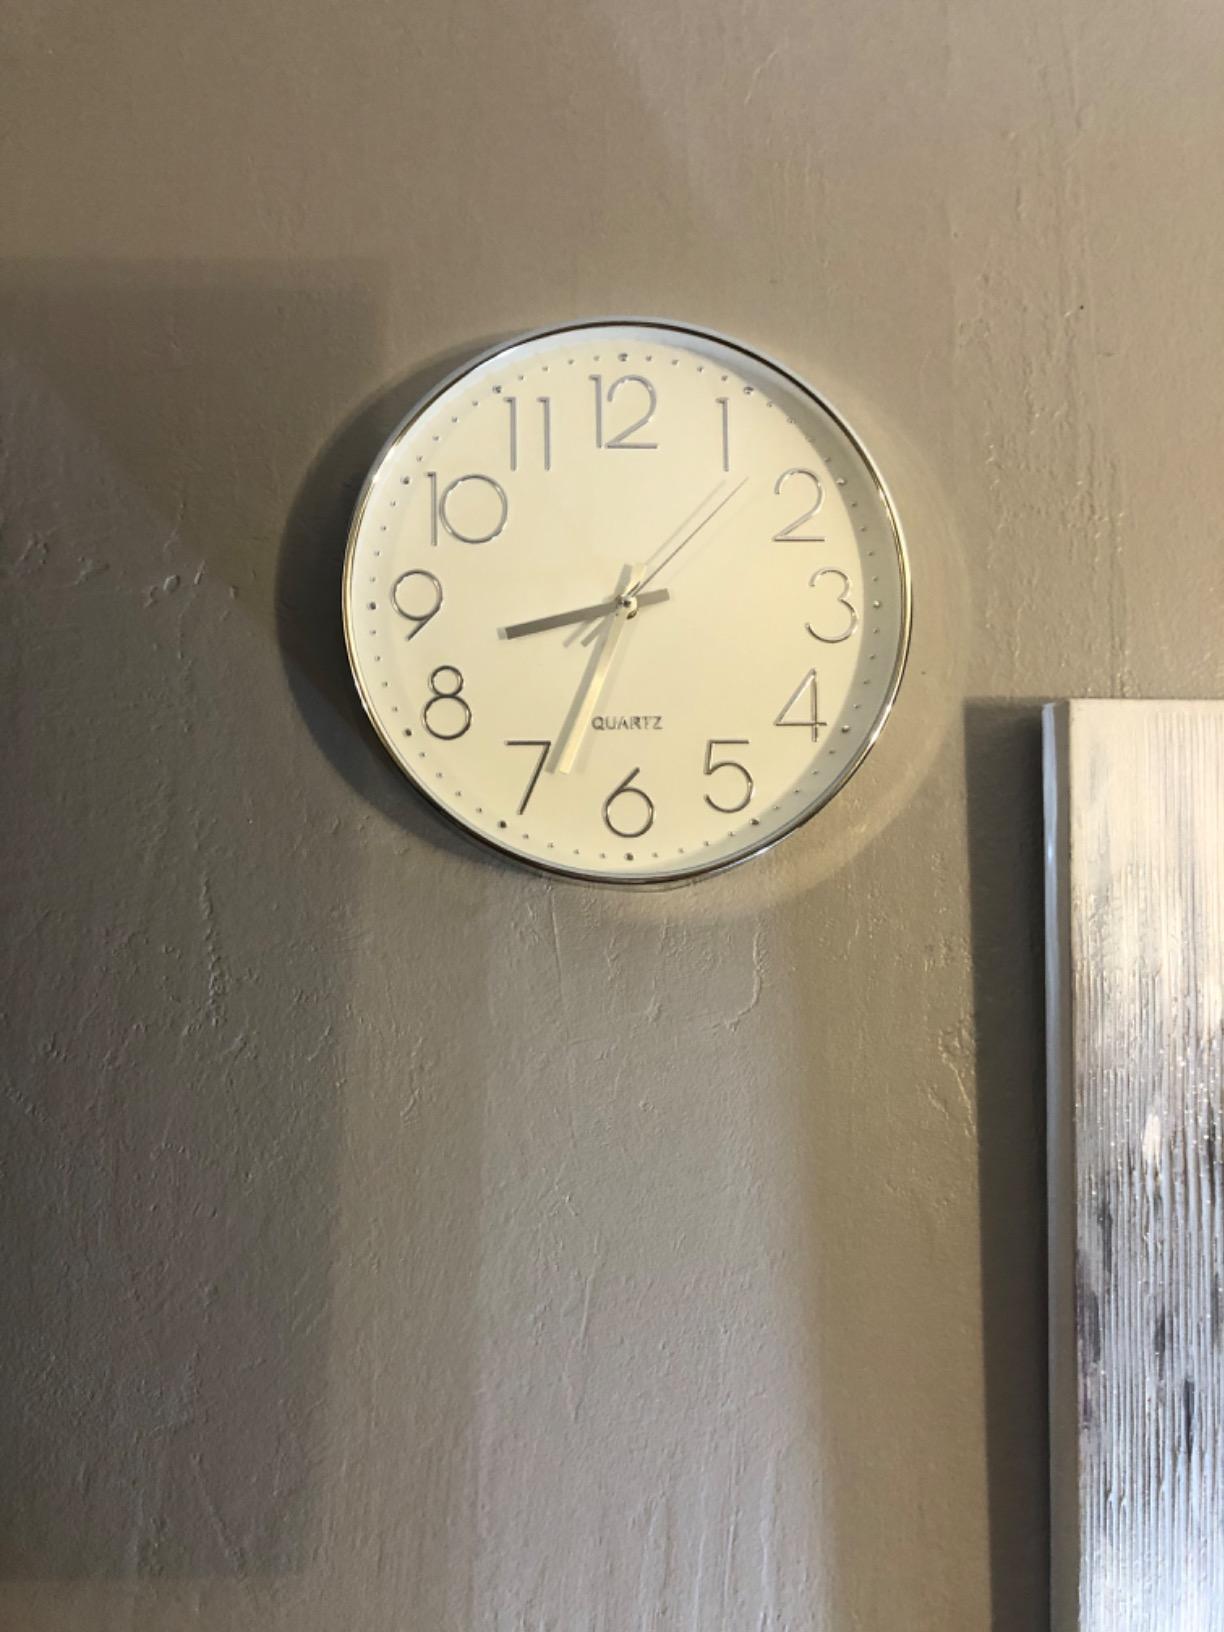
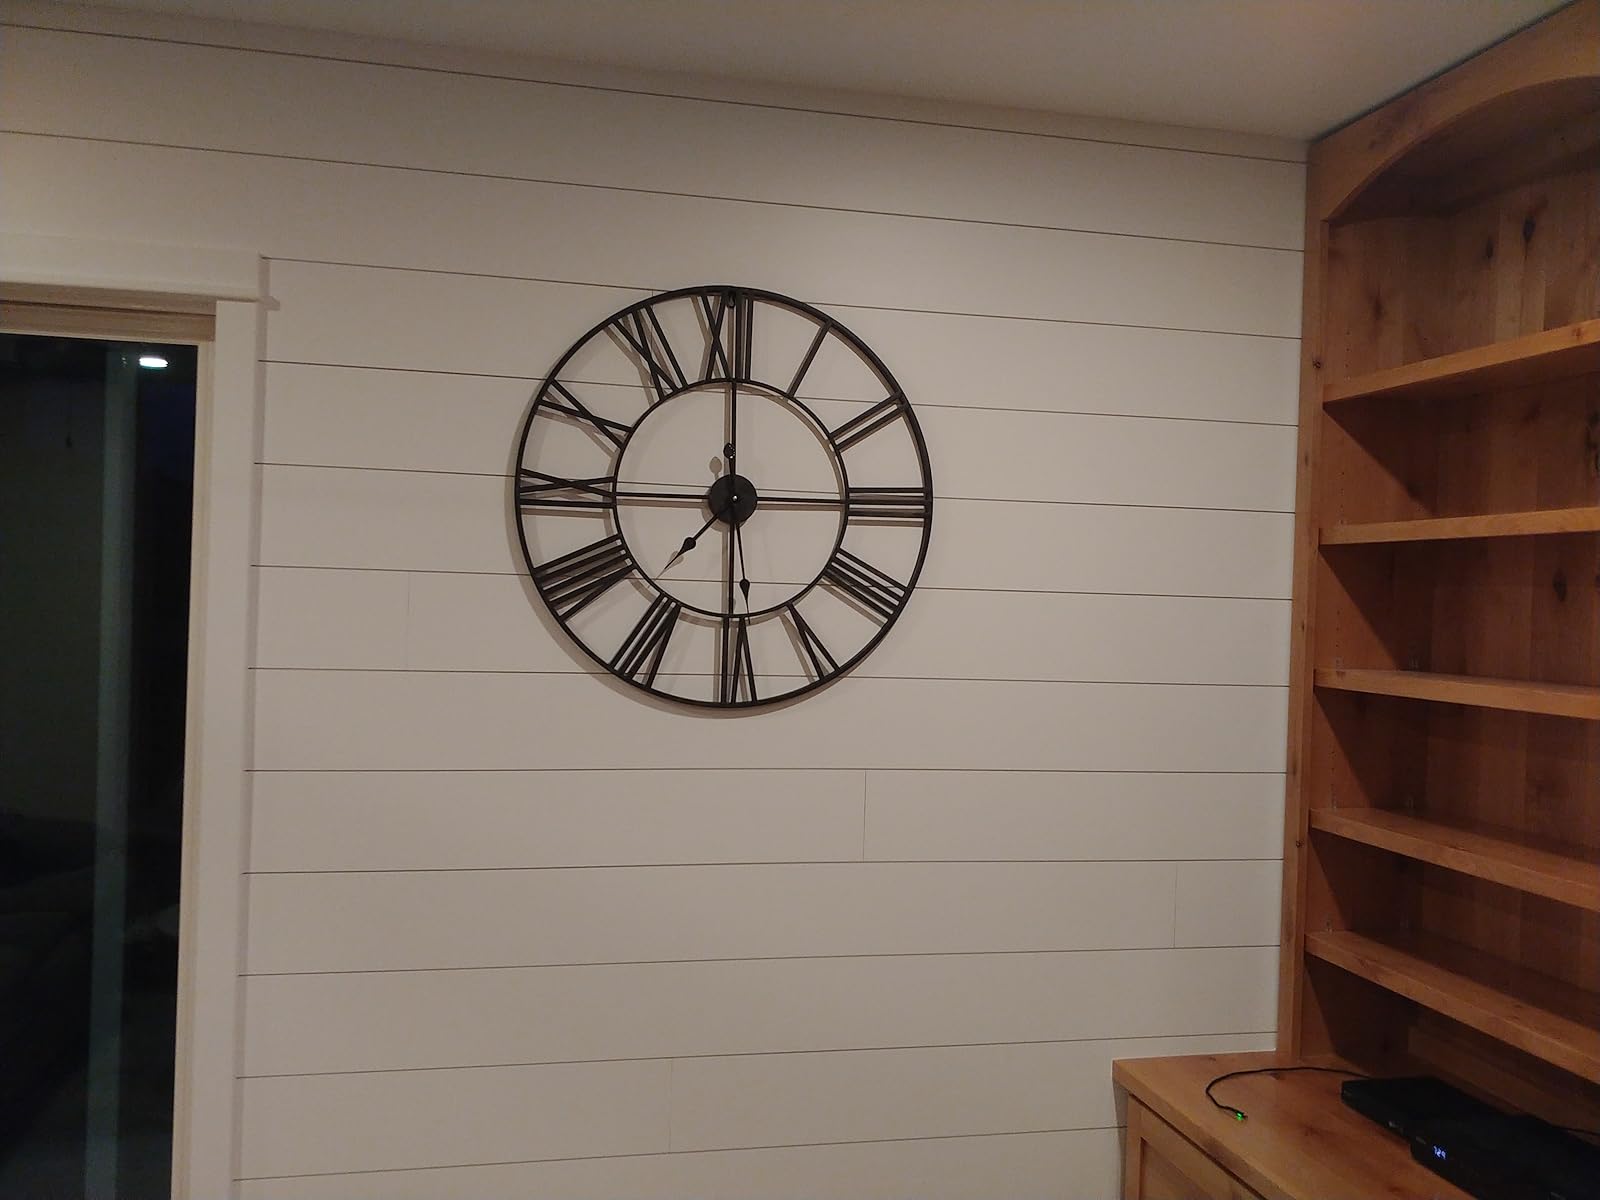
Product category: clock
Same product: no